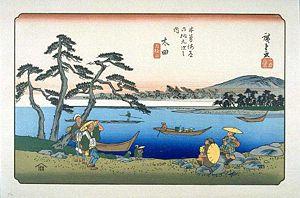
Ōta-juku était la cinquante et unième des soixante-neuf stations du Nakasendō durant la période Edo. Elle est située dans la ville de Minokamo, préfecture de Gifu au Japon. Elle se trouvait dans un des passages les plus difficiles du Nakasendō et des restes de son ancienne activité sont encore visibles.
Les Soixante-neuf Stations du Kiso Kaidō sont une série d'estampes japonaises ukiyo-e créées par Utagawa Hiroshige et Keisai Eisen entre 1834-1835 et 1842. Cette série représente l'ensemble des étapes de la grande route de Kiso Kaidō, allant d'Edo, où réside alors le shogun, à Kyōto, où réside l'empereur.